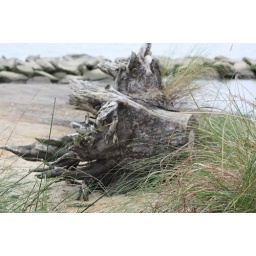
This old tree stump must have been in the water for a long time.